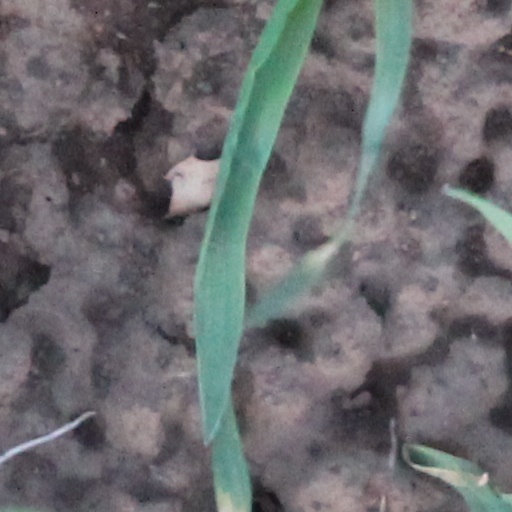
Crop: wheat